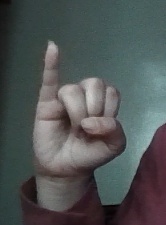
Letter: meem